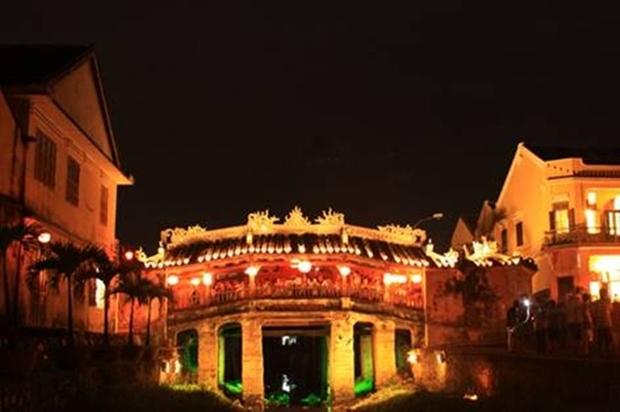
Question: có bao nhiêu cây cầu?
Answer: có một cây cầu